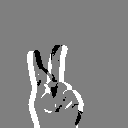
ASL letter: k